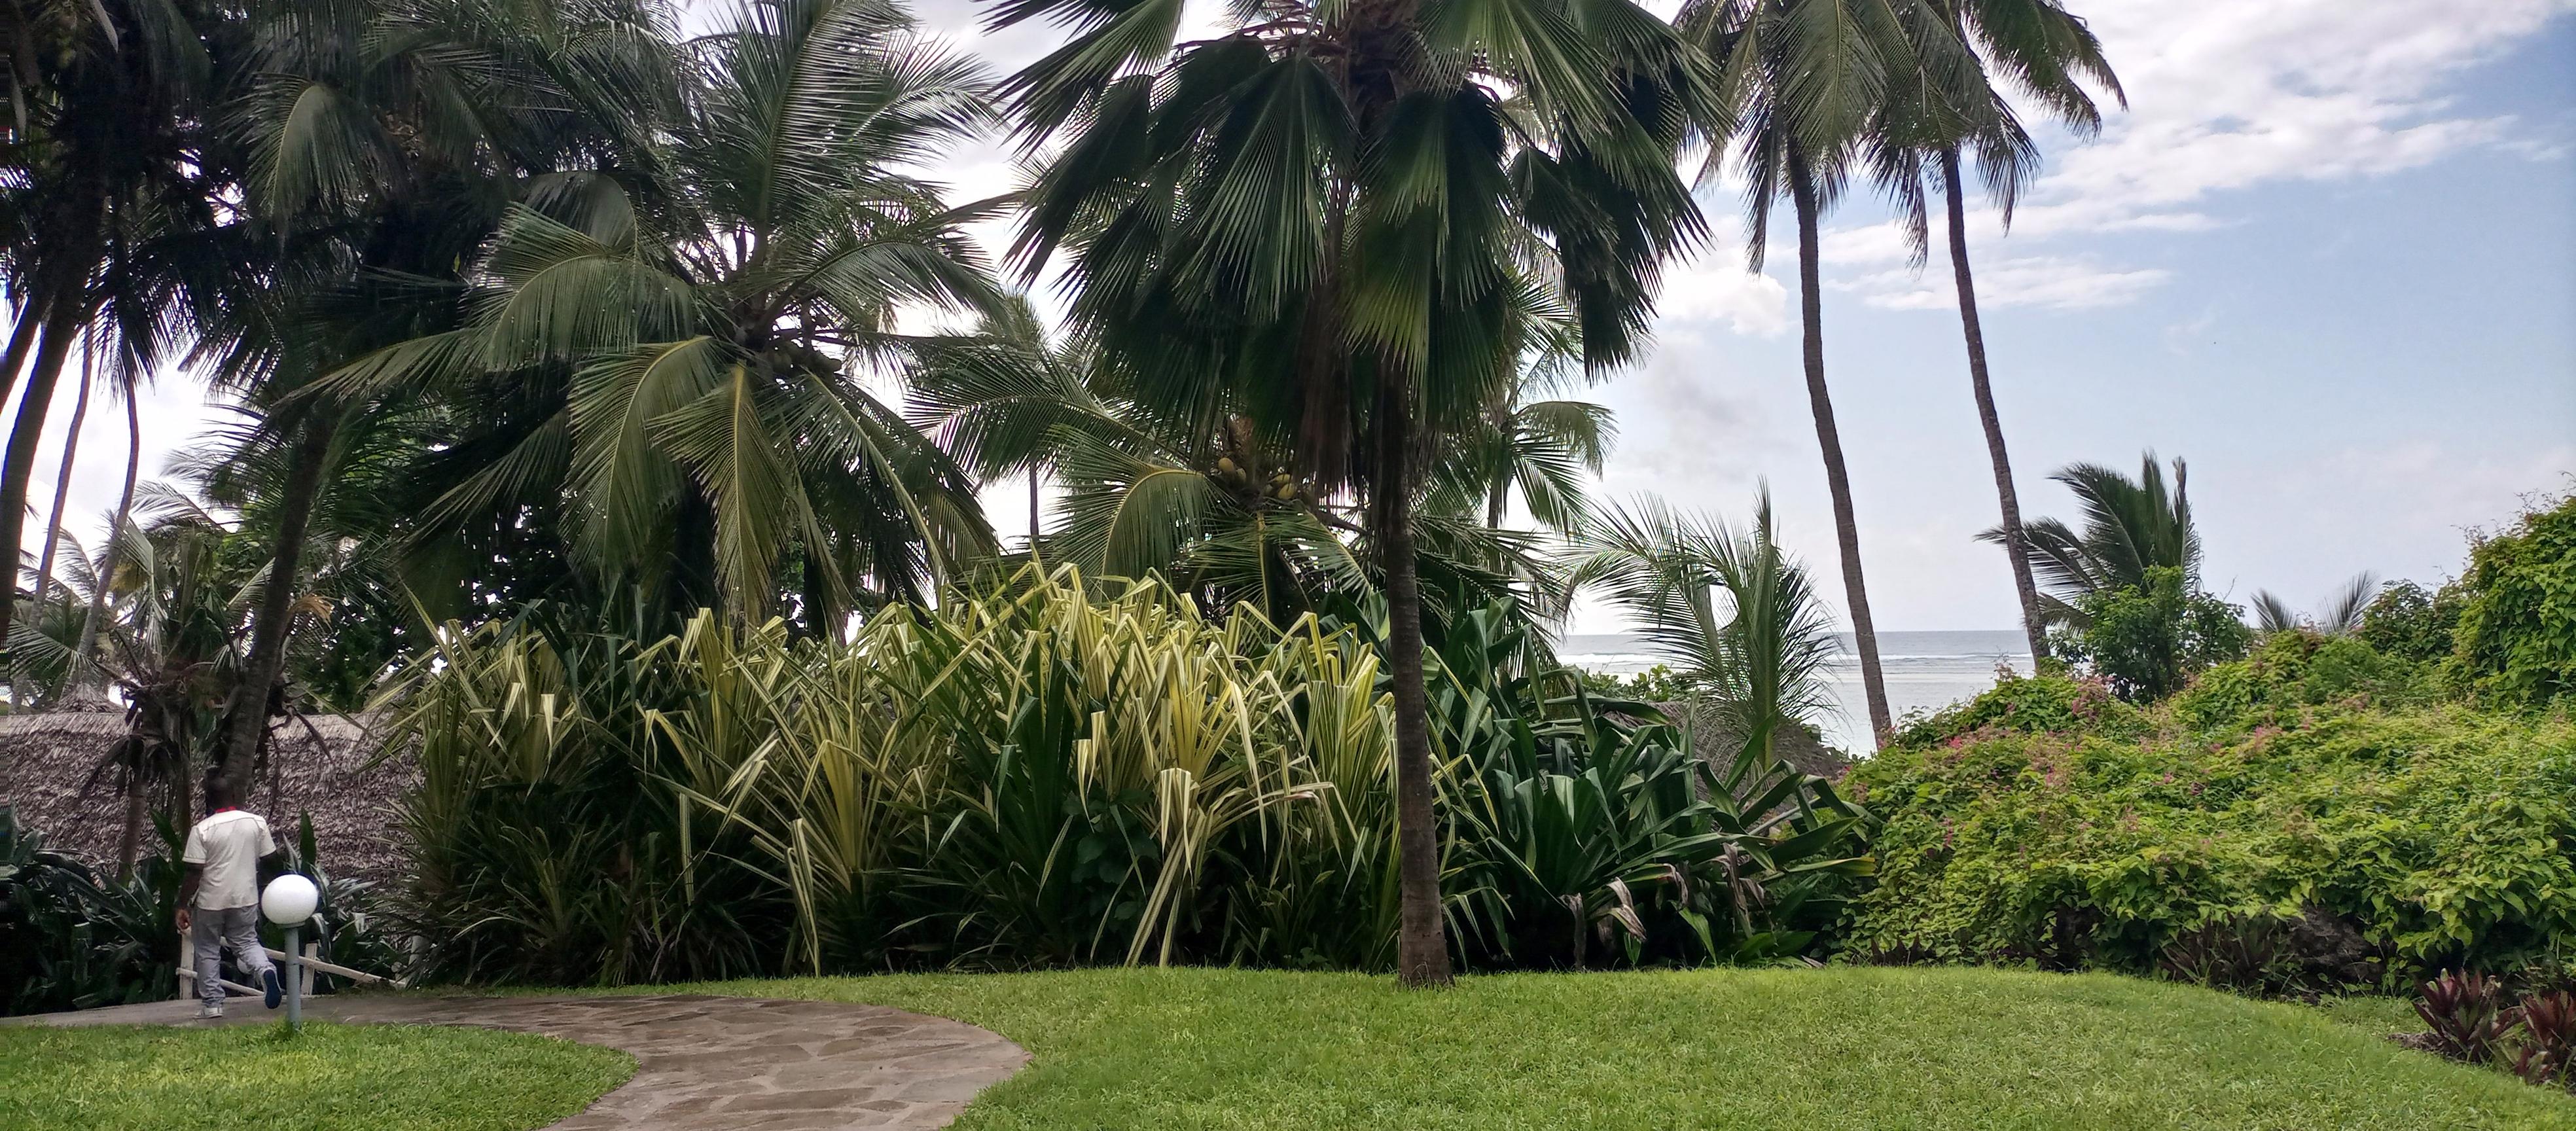
Ufukwe wa bahari umetulia kwa utulivu wa kuvutia. Umezungukwa na minazi na miti ya kijani kibichi huku watu wakionekana kufurahia mandhari hayo na nyumba ambayo imezungukwa na miti hiyo iliyoezekwa kwa paa la makuti.